Answer in natural language. Consider the 3D positions of the objects in the scene and not just the 2D positions in the image. Is the centerpoint of  framed monochromatic wall decor painting (highlighted by a red box) at a higher height than bluegrey rectangular table (highlighted by a blue box)? Choose between the following options: yes or no
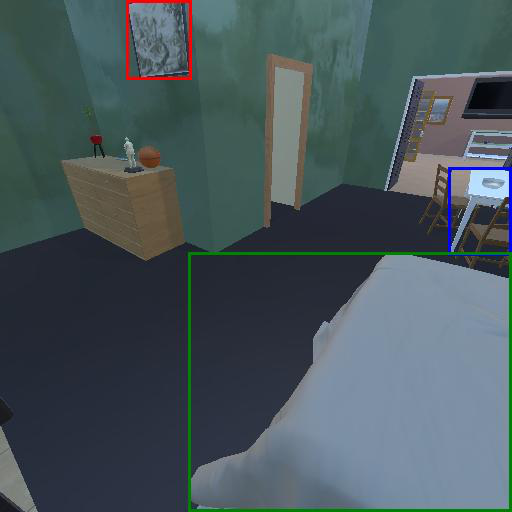
<answer>yes</answer>